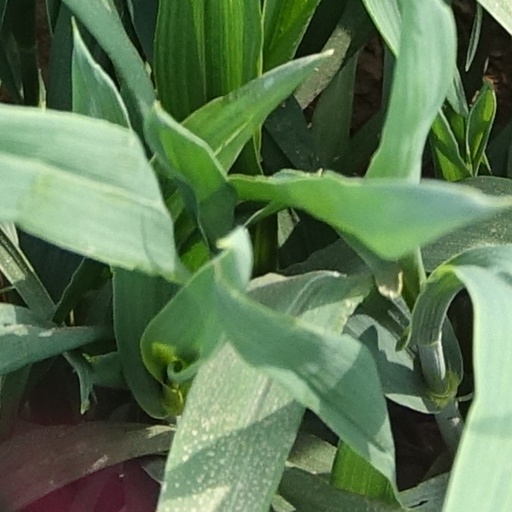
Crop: wheat